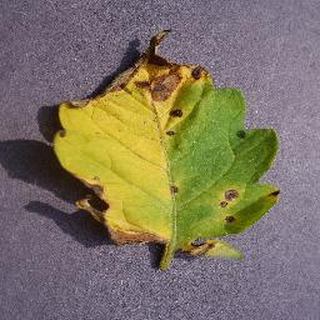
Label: tomato_septoria_leaf_spot